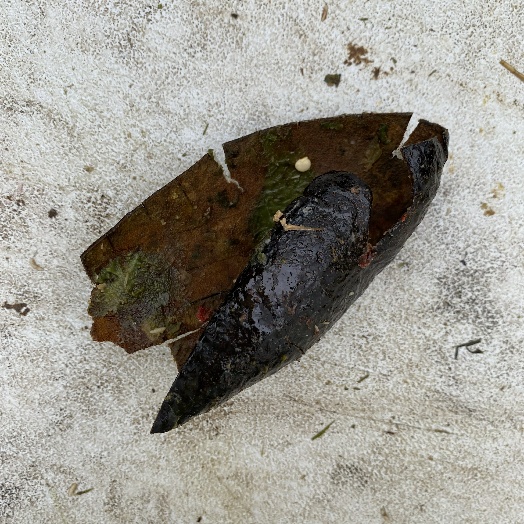
Label: generalcompost